Lengnau, Aargau

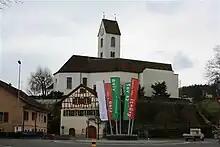
Church of Lengnau

From the , 1,417 or 62.0% were Roman Catholic, while 475 or 20.8% belonged to the Swiss Reformed Church. Of the rest of the population, there were 6 individuals (or about 0.26% of the population) who belonged to the Christian Catholic faith.